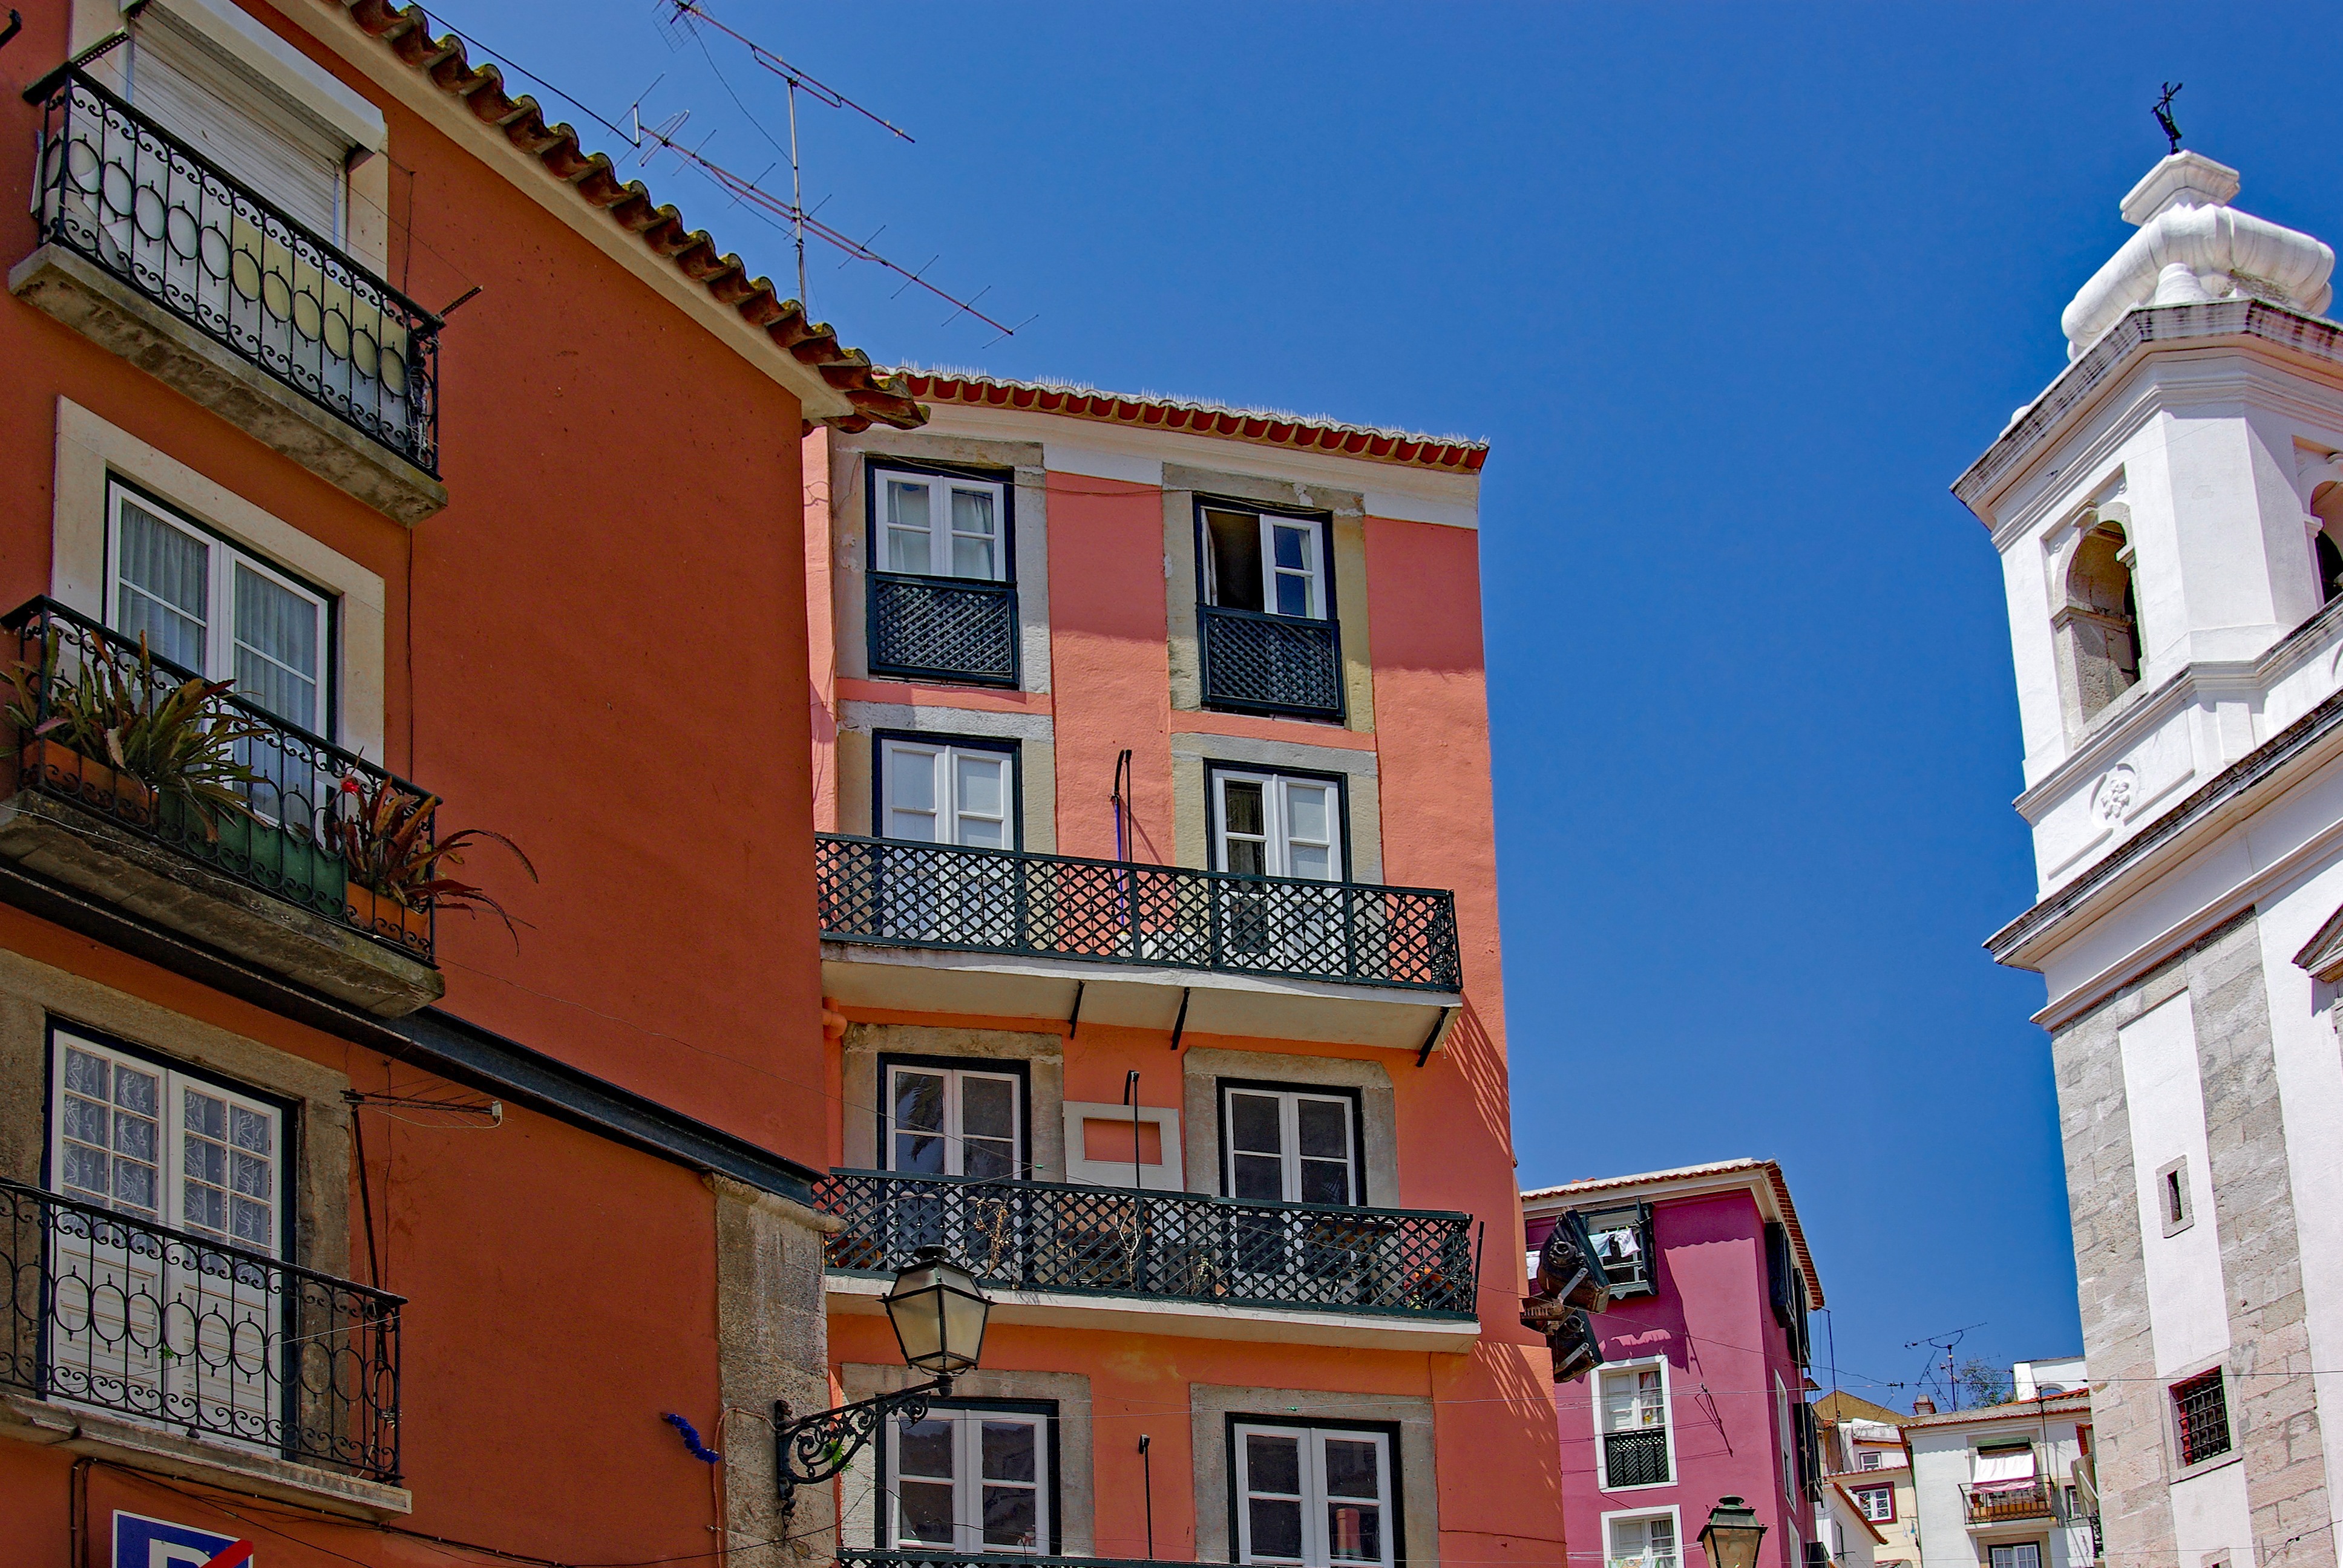
architecture, street, house, town, building, city, cityscape, downtown, facade, property, historic, apartment, portugal, lisboa, lisbon, alfama, neighbourhood, urban area, residential area, human settlement